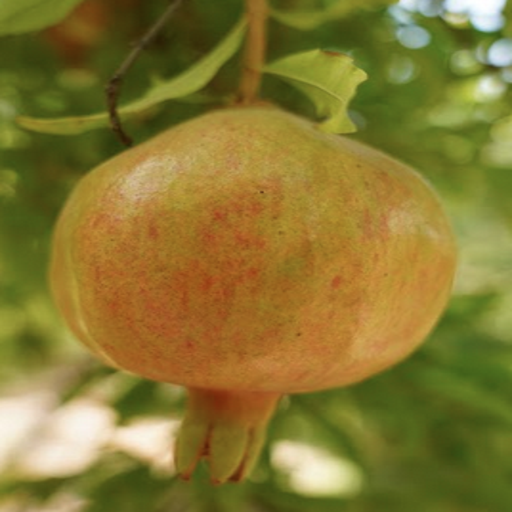
Label: Healthy